Names for India

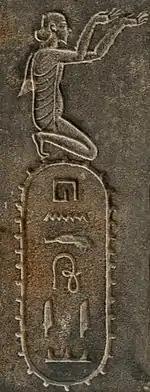
"India" written in Egyptian hieroglyphs on the Statue of Darius I, circa 500 BCE.

In middle Persian, probably from the first century CE, the suffix was added, indicative of a country or region, forming the name . Thus, Sindh was referred to as "Hindustān" in the Naqsh-e-Rustam inscription of Sassanid emperor Shapur I in 262 CE.